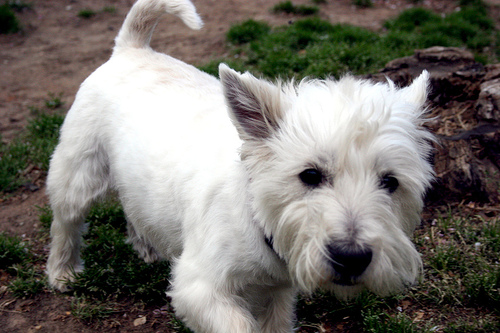
Animal: dog
Breed: scottish_terrier